Charles Henry Brownlow

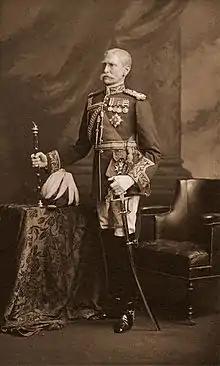
Field Marshal Sir Charles Brownlow c.1900

Field Marshal Sir Charles Henry Brownlow, GCB (12 December 1831 – 5 April 1916) was a senior Indian Army officer. He served on the North West Frontier in the Hazara Campaign of 1853 and the campaign against the Mohmands in 1854. At the start of the Indian Mutiny, Brownlow was asked to raise an infantry regiment and formed the 8th Punjab Infantry which he commanded during that campaign, the Second Opium War, the Ambela Campaign and the Hazara Campaign of 1868. He commanded a column for the Lushai Expedition and then served as Assistant Military Secretary for India for ten years. After his retirement, as senior retired officer of the Indian Army, he was promoted to field marshal.